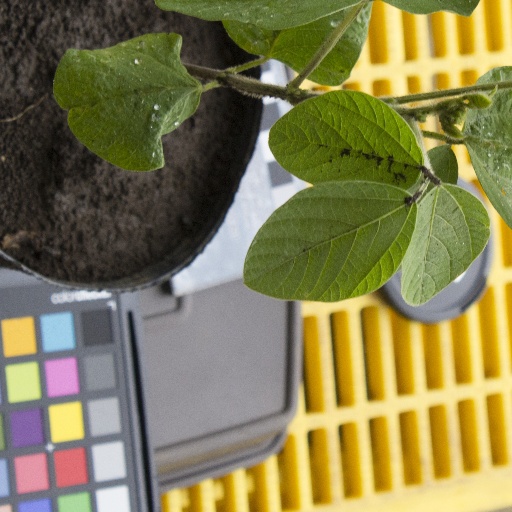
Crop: soybean